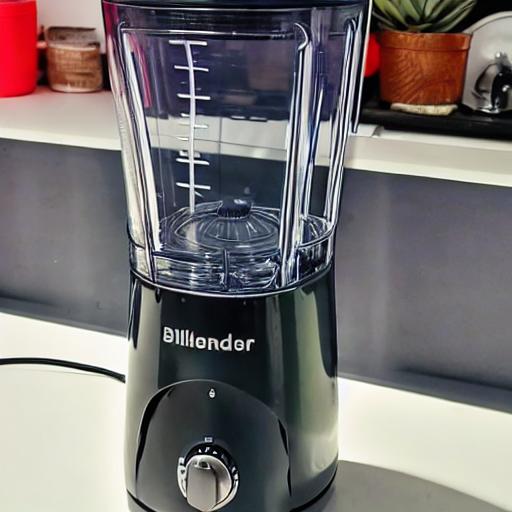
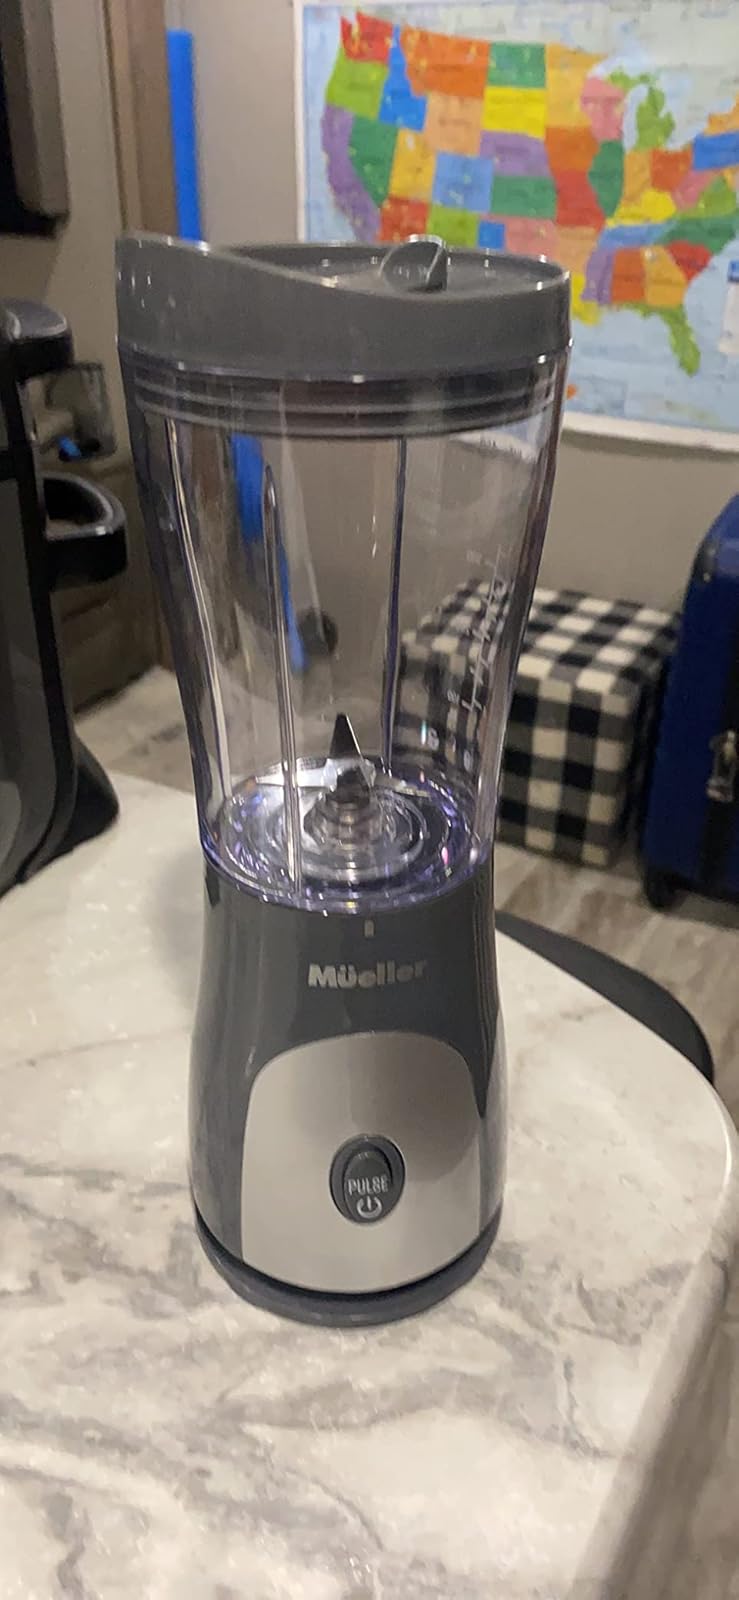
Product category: items_blender
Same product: no